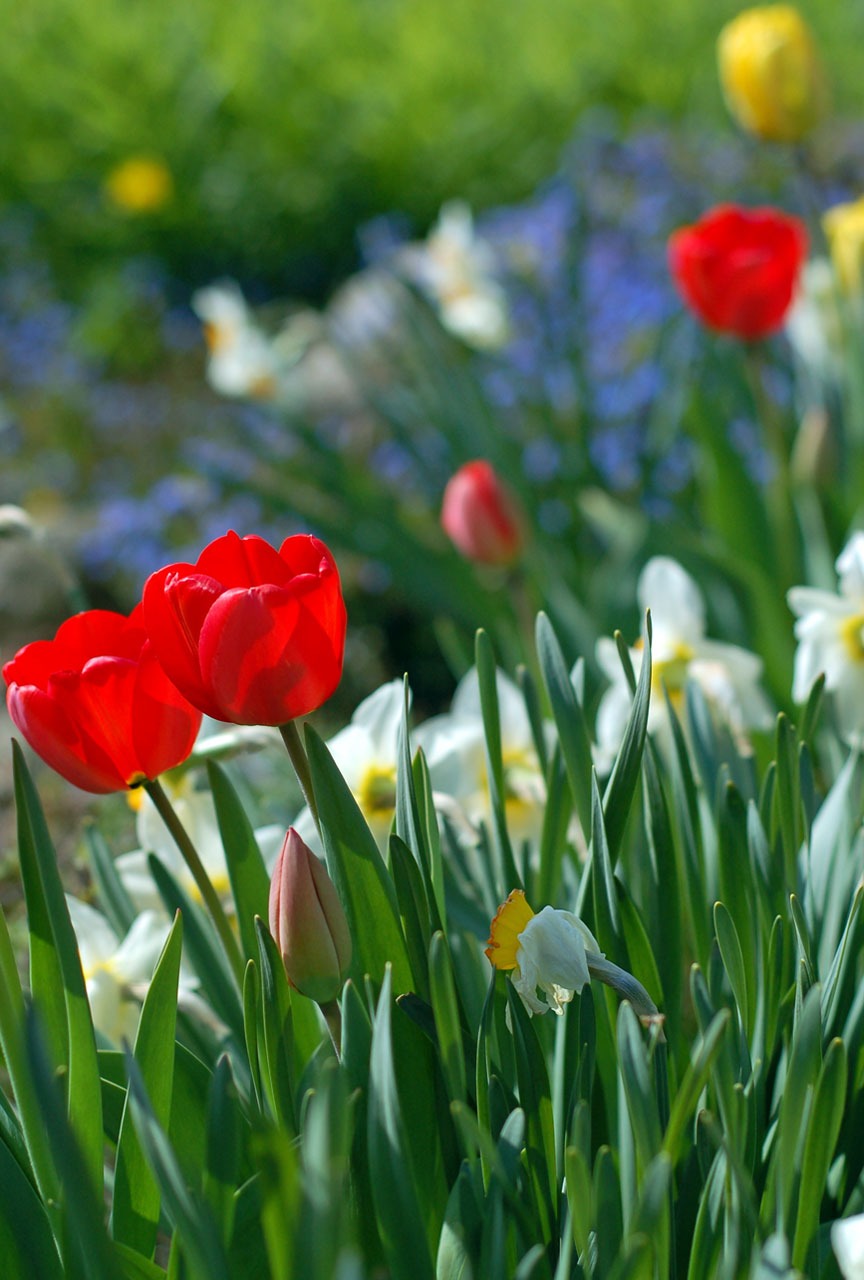
flower, plant, flora, tulip, botany, land plant, flowering plant, grass, petal, meadow, field